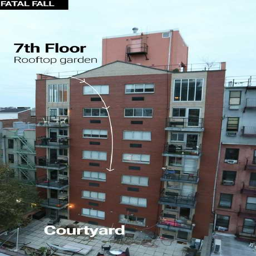
the apartment block at which person fell to his death .